Oil!

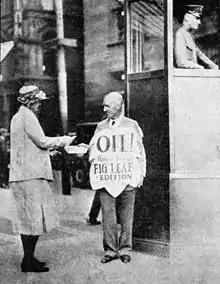
Upton Sinclair selling the "Fig Leaf Edition" of "Oil!" in Boston

"Oil!" was banned in Boston for its motel sex scene. Sinclair's publisher printed 150 copies of a "fig-leaf edition" with the offending nine pages blacked out. Sinclair protested the banning and hoped to bring an obscenity case to trial. He did not do so, but the controversy helped make the book a bestseller.